Liber de apparitione Sancti Michaelis

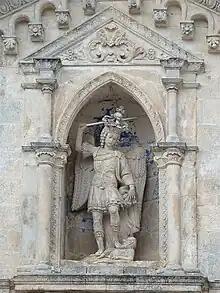
Statue of Saint Michael overlooking the entrance of the Sanctuary.

The Liber de apparitione Sancti Michaelis in Monte Gargano (Bibliotheca Hagiographica Latina 5948) is a composite 9th century hagiographical text by an anonymous author containing the foundation myth of the Sanctuary of Monte Sant'Angelo, also known as Mont Gargano, on Mount Gargano, Italy, in northern Apulia. It contains record of the first known appearance of Saint Michael the Archangel in western Europe after the transmission of his cult from the Greek East.